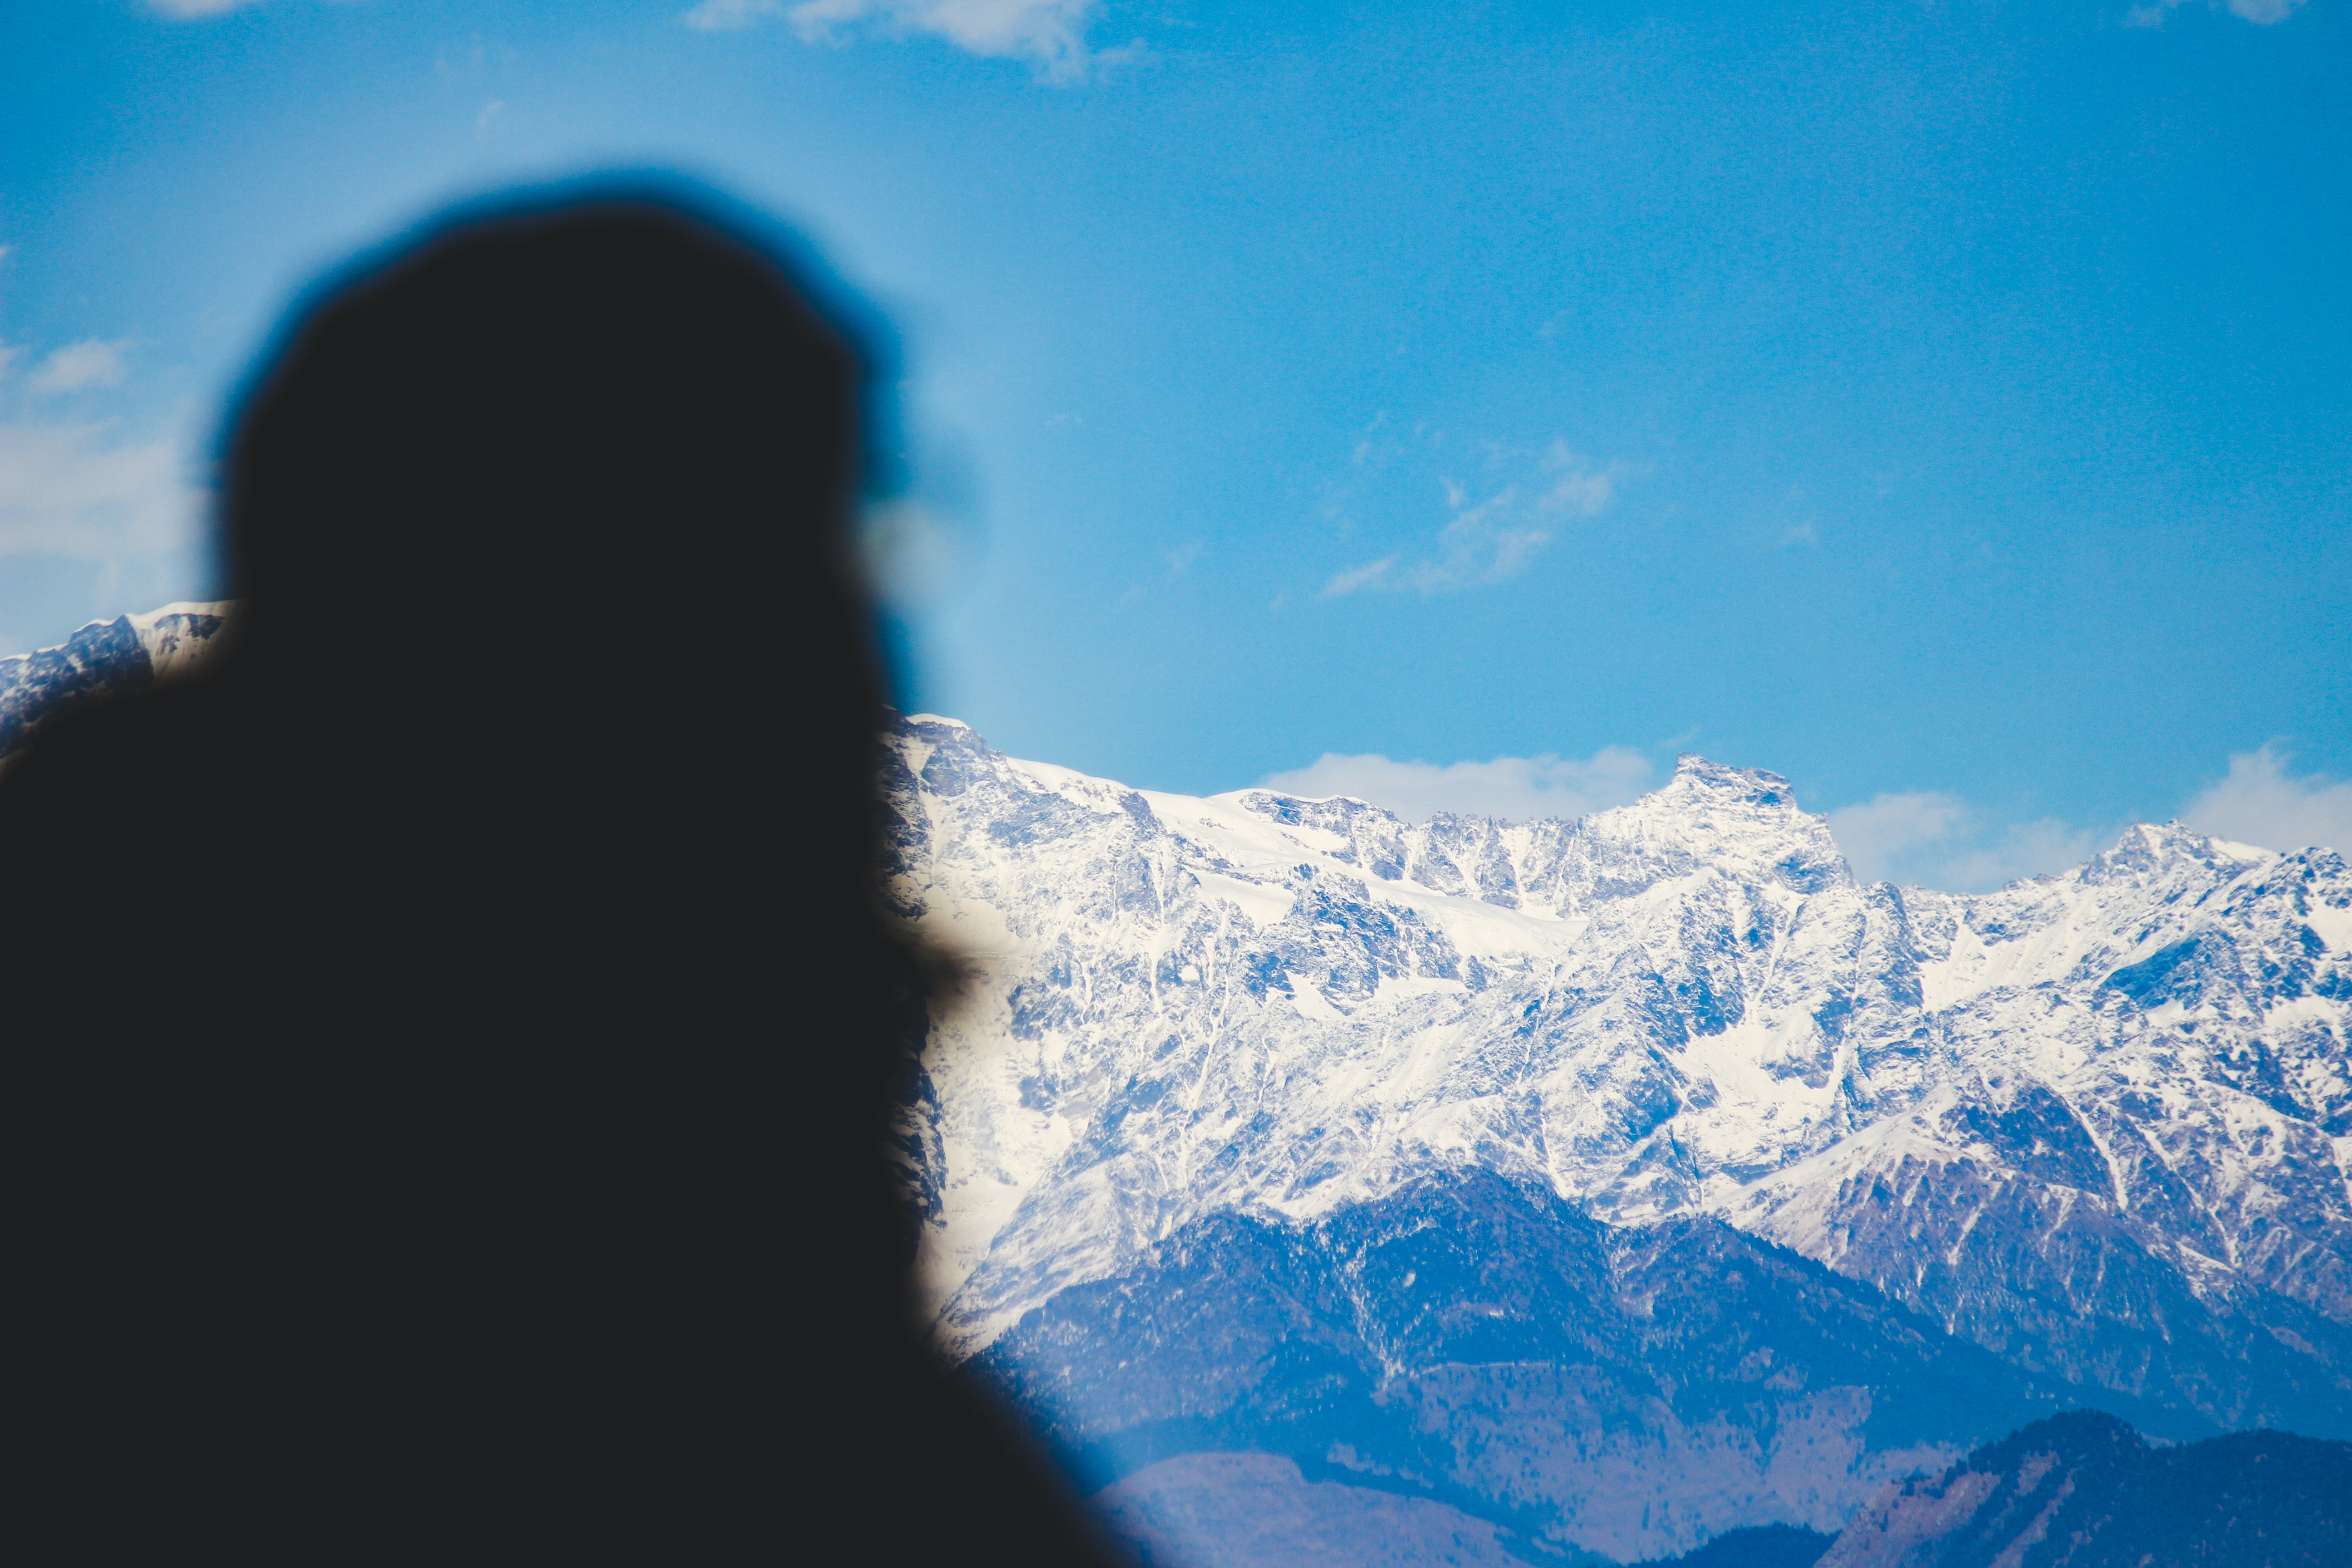
natural, cloud, sky, atmosphere, mountain, slope, snow, landscape, ice cap, mountainous landforms, horizon, geological phenomenon, cumulus, electric blue, glacial landform, natural landscape, hill, winter, massif, meteorological phenomenon, freezing, glacier, ridge, mountain range, ocean, summit, tree, astronomical object, darkness, recreation, arctic, shadow, ar te, valley